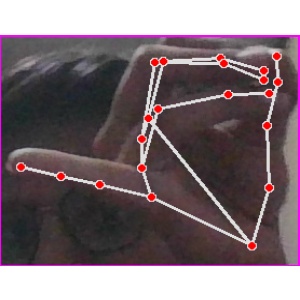
अक्षर: च